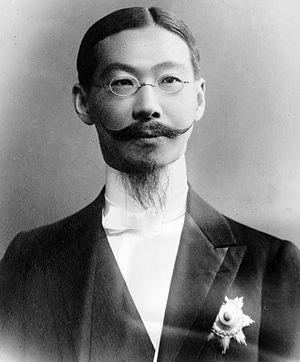
Lou Tseng-Tsiang, né à Shanghai le 12 juin 1871 et mort à l'abbaye Saint-André de Bruges le 15 janvier 1949, est un diplomate et un homme d’État chinois. Converti au catholicisme, il devint moine bénédictin en Belgique.